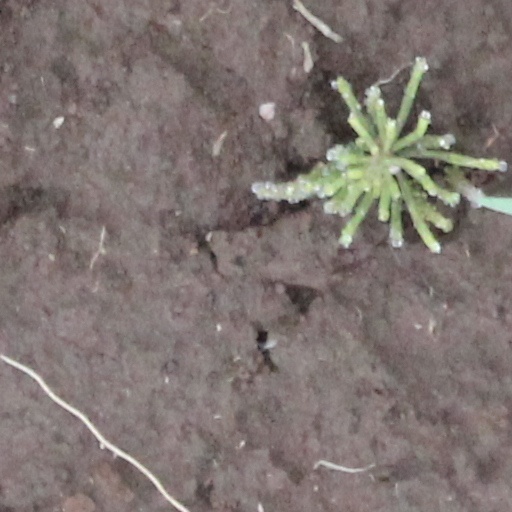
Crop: wheat